Thai Human Imagery Museum

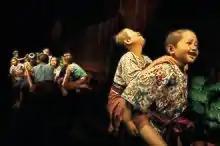
Thai arts and culture fiberglass figures

The museum was opened on 14 June 1989. Thai Human Imagery Museum created by inspired Artist Duangkaew Phityakornsilp and his colleagues with an aim to promote and to preserve traditional Thai arts and culture. These artists spent over 10 years studying and experimenting on wax sculpture using fibre glass before succeeding in creating beautiful, exquisite, and durable ones.